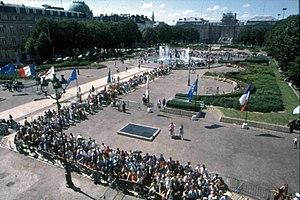
Réouverture BA 10 06 97 (Photo VDN)
Le palais des Beaux-Arts de Lille est un musée municipal d'art et d'antiquités situé place de la République à Lille, dans la région Hauts-de-France. C'est l’un des plus grands musées de France et le plus grand musée des beaux-arts, en dehors de Paris, en nombre d'œuvres exposées.